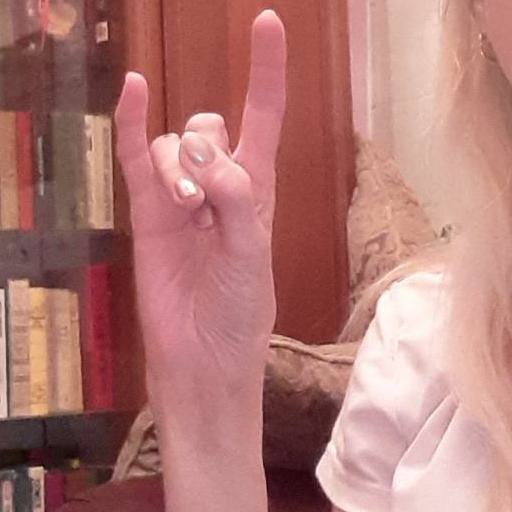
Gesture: rock